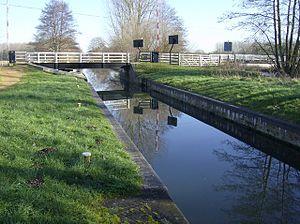
L'écluse d'Ufton était une écluse sur le canal Kennet et Avon, située entre Aldermaston Wharf and Sulhamstead, dans le Berkshire, en Angleterre.